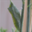
Label: caterpillar